Flåvær Lighthouse

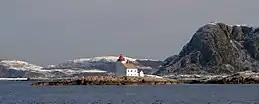
Flåvær lighthouse

Flåvær fyr is a coastal lighthouse in Herøy Municipality in Møre og Romsdal county, Norway. The lighthouse is located on the island of Vardholmen which is in the Flåværet archipelago in the Herøyfjorden. The lighthouse is located southwest of the town of Fosnavåg and the village of Eggesbønes and it is located north of the island of Gurskøya.